Theatre Communications Group

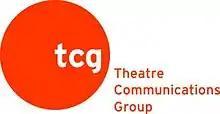

Theatre Communications Group (TCG) is a non-profit service organization headquartered in New York City that promotes professional non-profit theatre in the United States.